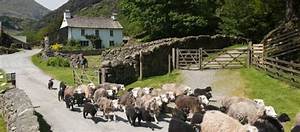
Label: sheep